Komedia

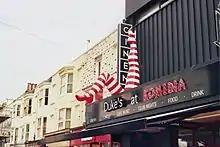
Komedia Brighton, home of Dukes

Komedia is owned by Colin Granger, Marina Kobler and Richard Daws. It was formed in 1994 by Colin Granger, Marina Kobler and David Lavender, beginning as a theatre and cabaret bar in a converted Grade II-listed former billiard hall in Brighton's Kemptown area. Richard Daws became involved in 2001 when he partnered with the venue to form Komedia Entertainment, a management and production company set up after the sale of his production company Victoria Real to Endemol UK. The Komedia logo was designed by Nick Williams of the Matt Black design partnership.